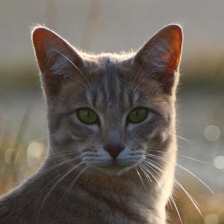
Label: animals